French Bee

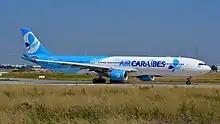
The former French Bee Airbus A330-300 as seen in an interim livery during July 2019, following its transfer to Air Caraïbes.

During the airline's initial startup as French Blue in 2016, employee unions of sister airline Air Caraïbes (a full service airline) expressed concerns that French Blue's nature as a low-cost airline would be retroactively used to transfer the transatlantic operations of and impede Air Caraïbes' future growth. The unions cited two Airbus A350-900s due in 2017, previously allocated by Groupe Dubreuil to Air Caraïbes that were instead allocated to French Blue, and demanded that the original plans of delivering the A350s to Air Caraïbes be maintained, or that for every aircraft added to the French Blue fleet, an aircraft would also be added to the Air Caraïbes fleet for the latter's fleet size to remain larger. The unions also stressed that French Blue's operations should be kept separate from those of Air Caraïbes not only in the French Caribbean, but also for the future plans to serve Réunion island, which Groupe Dubreuil had previously announced as part of French Blue's plans for the summer of 2017. Marc Rochet acknowledged Air Caraïbes' successful financial results as a full-service airline and reassured that growth and the use of resources for both Air Caraïbes and French Blue would be possible, noting that French Blue's operations would not interfere with the French Caribbean operations of Air Caraïbes in limiting French Blue's Caribbean presence to Punta Cana in the Dominican Republic.